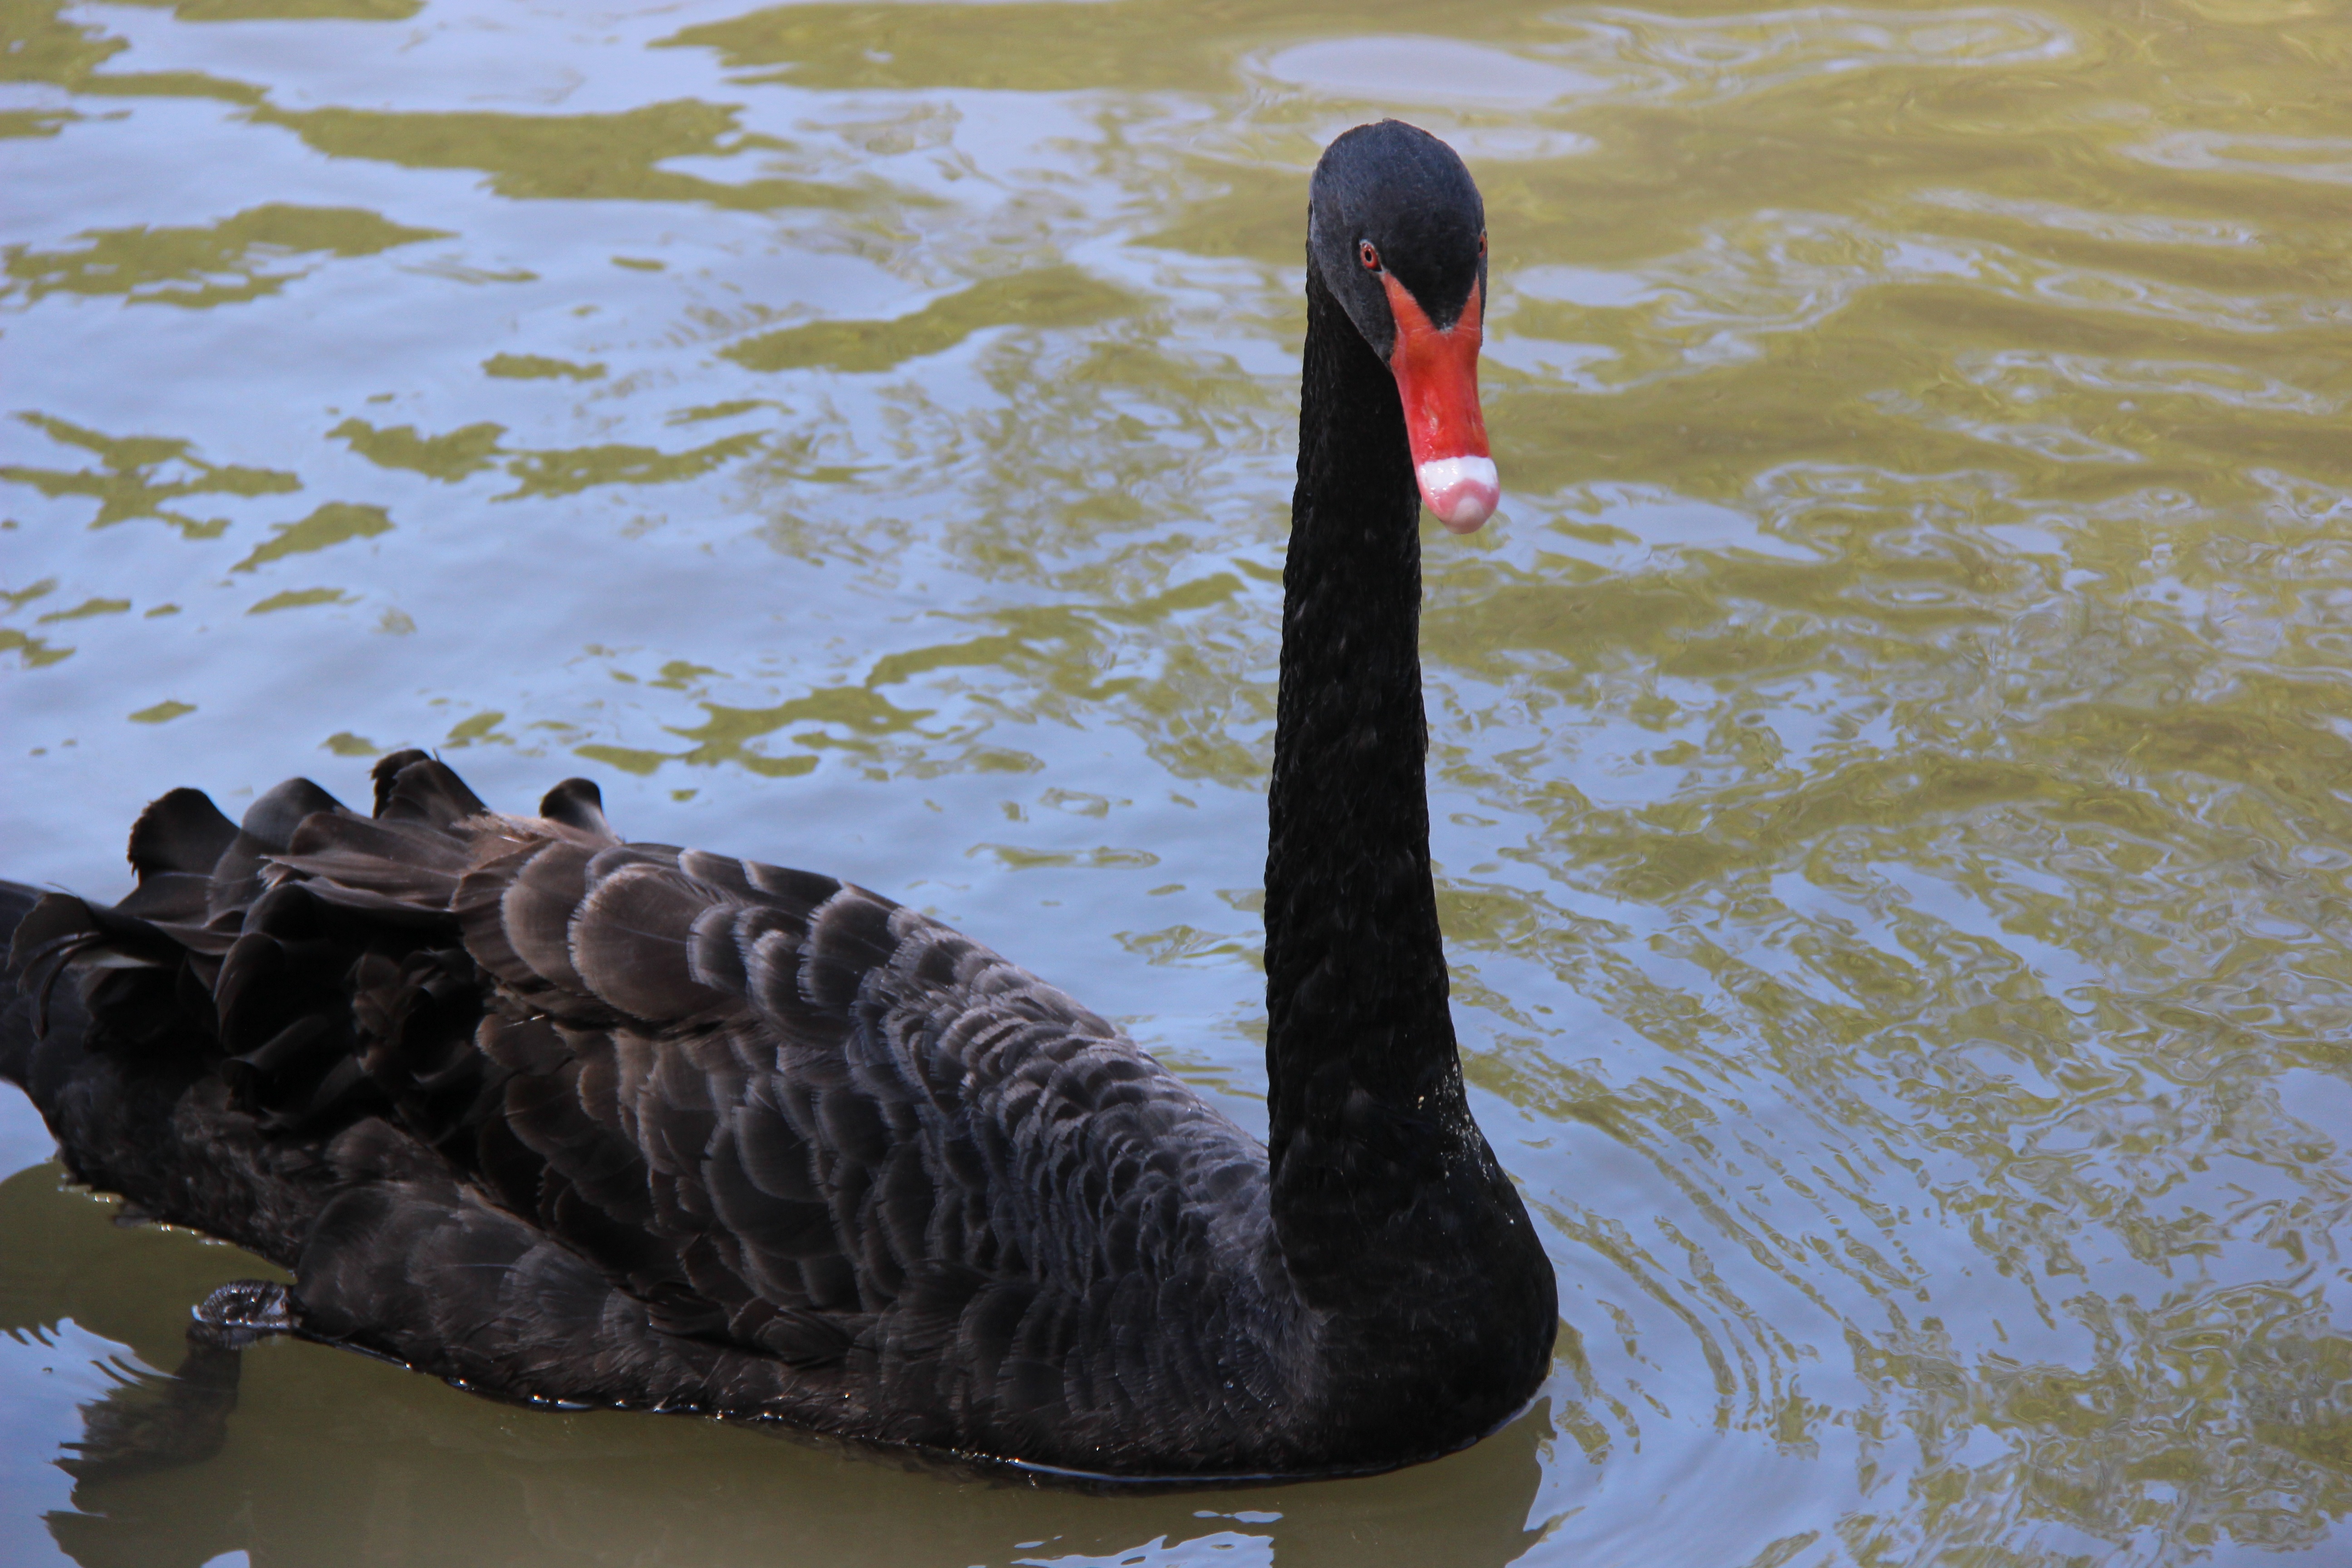
bird, wing, lake, animal, wildlife, beak, park, fauna, swan, duck, vertebrate, waterfowl, water bird, black swan, mauritius, ducks geese and swans